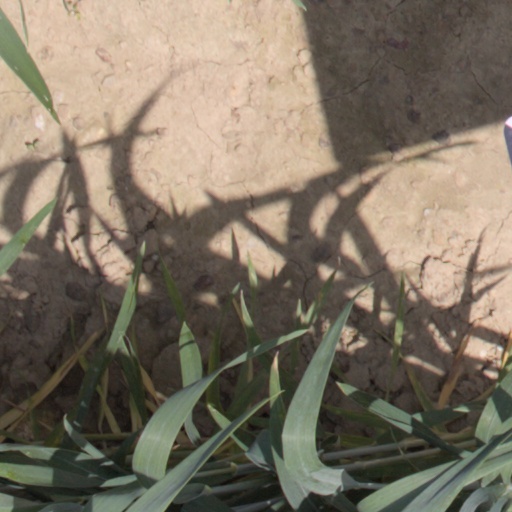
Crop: wheat